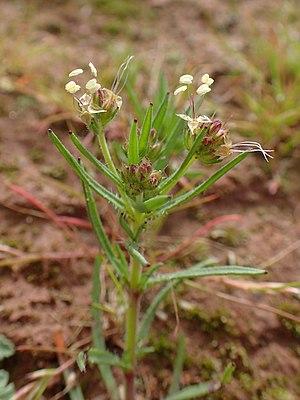
Plantago afra est une plante herbacée de la famille des Plantaginaceae, croissant dans les régions sèches du bassin méditerranéen et d'Asie occidentale. Elle est cultivée pour sa graine utilisée pour ses propriétés laxatives ou adoucissantes.